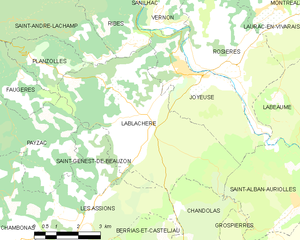
Carte des communes françaises: Lablachère